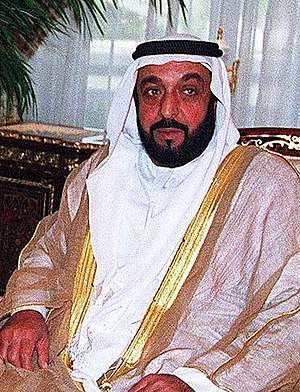
Forenede Arabiske Emirater / Historie
Billede af emiraternes nuværende præsident.
Forenede Arabiske Emirater, er en suveræn forbundsstat i Mellemøsten. FAE er et olierigt ørkenland på den sydøstlige del af den Arabiske Halvø, det grænser op til Oman og Saudi-Arabien, (samt maritimt til Qatar og Iran). Landet er en føderation af syv emirater: Abu Dhabi, Ajman, Dubai, Fujairah, Ras Al Khaimah, Sharjah og Umm Al Quwain. FAE har et areal på 83.600 km² og har 9.400.145 indbyggere. Hovedstaden er Abu Dhabi, mens Dubai er den største by.